Barry Katz

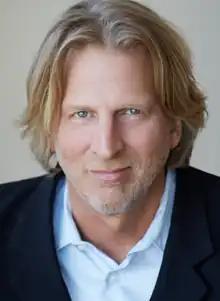

Barry Katz is an American television producer, film producer and talent manager. He was the owner and founder of the Boston Comedy Club in New York City and helped launch the careers of many successful comedians, including Bill Burr, Dane Cook, Louis C.K., Kevin Brennan, Bert Kreischer, Wanda Sykes, Dave Chappelle, Whitney Cummings, as well as "Saturday Night Live" alumni Jay Mohr, Jim Breuer, Darrell Hammond and Tracy Morgan.